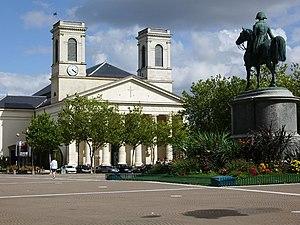
Église Saint-Louis de La Roche-sur-Yon et statue de Napoléon Ier (154) de Nieuwerkerke, Place Napoléon, La Roche-sur-Yon, France.
La place Napoléon est une place située à La Roche-sur-Yon, en Vendée, dont le nom fait référence à Napoléon Iᵉʳ, fondateur de la ville en 1804.
L'église Saint-Louis de La Roche-sur-Yon est le plus vaste édifice religieux du département de la Vendée. Cette église, construite au XIXᵉ siècle, est de style néoclassique.
Louis Grootaërs, né le 2 octobre 1788 à Malines et mort le 26 août 1867 à Nantes, est un sculpteur belge.